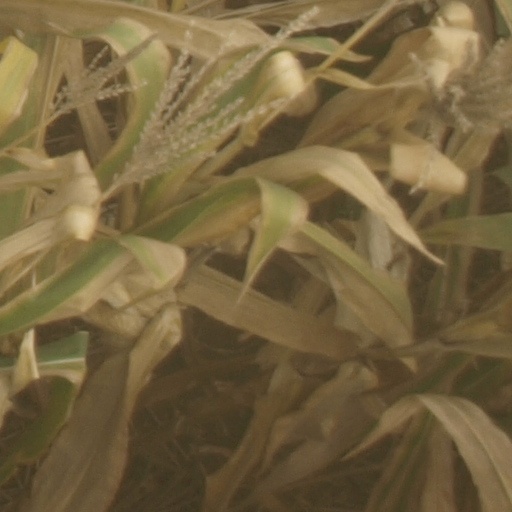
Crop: maize; corn